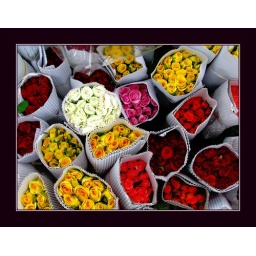
rose @ flower market near qutub minar